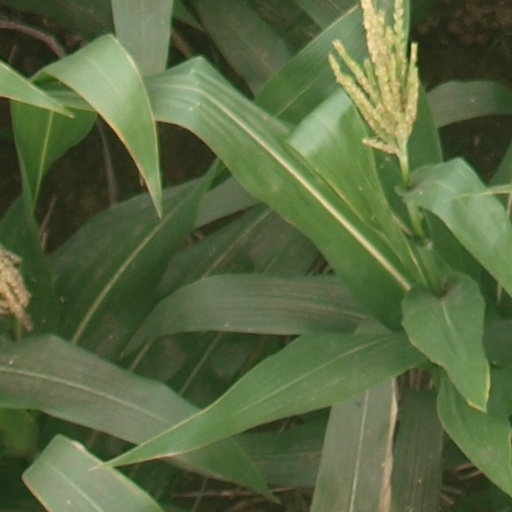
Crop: maize; corn